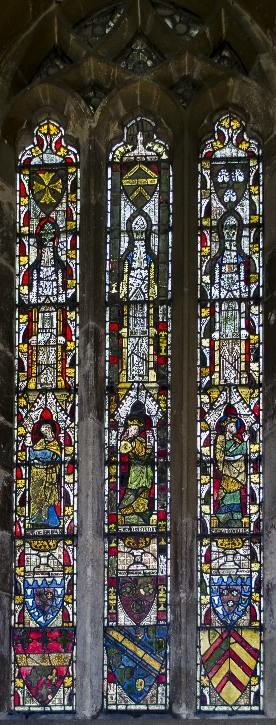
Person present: No